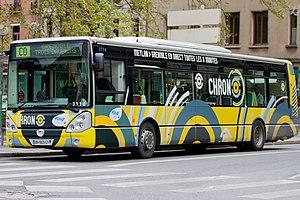
Un Irisbus Citelis 12 sur la ligne Chrono (CO) à son terminus Grenoble - 3 Dauphins, rue de Belgrade
Échirolles est une commune française située dans le département de l'Isère, en région Auvergne-Rhône-Alpes.
Les autobus de Grenoble sont un réseau de 45 lignes régulières exploitées par la Sémitag en complément du tramway de Grenoble et desservant l'ensemble des communes de la Métro. Ce réseau est toutefois épaulé par 16 lignes de bus du réseau interurbain de l'Isère dans le périmètre de transport urbain de la Sémitag.
Grenoble est une commune du sud-est de la France, située dans la région Auvergne-Rhône-Alpes, chef-lieu du département de l'Isère, ancienne capitale du Dauphiné.